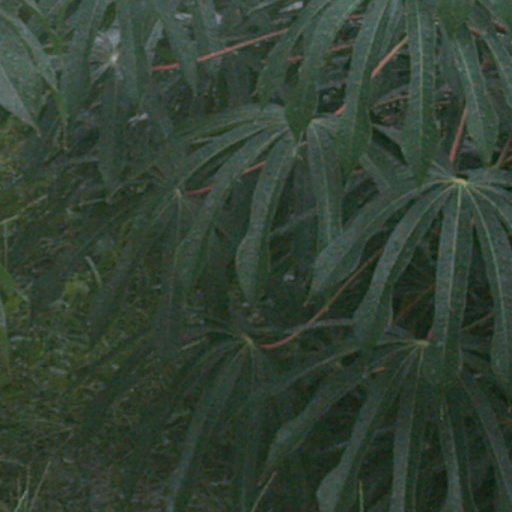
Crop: cassava